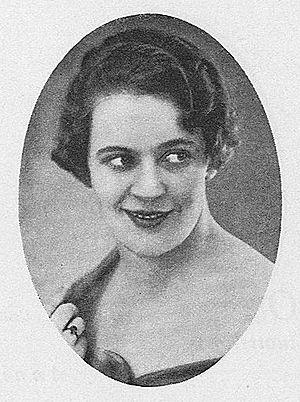
Aino Maria Turtianen, née le 5 mars 1886 à Savonranta et décédée le 1ᵉʳ septembre 1970, épouse de l’homme politique Otto Kuusinen et plus connue comme Aino Kuusinen, est une communiste finlandaise et agente itinérante du Komintern puis du GRU en Amérique du Nord et au Japon. Elle est arrêtée par le NKVD en 1938, emprisonnée à la Loubianka, puis enfermée au Goulag pendant une dizaine d’années. Elle parvient à quitter l’URSS en 1965, 5 ans avant sa mort.